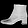
Label: Ankle boot